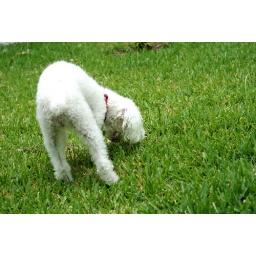
My dog searching something in the grass